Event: Nepal Earthquake
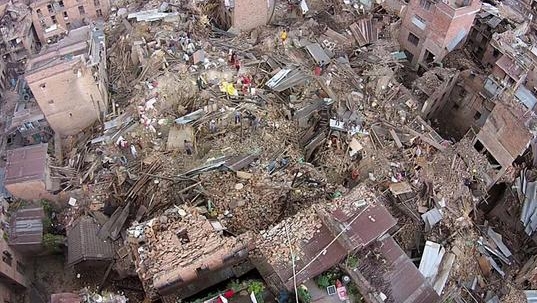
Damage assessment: damage